American Tuna

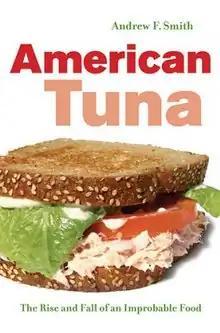
First edition

American Tuna: The Rise and Fall of an Improbable Food is a 2012 non-fiction book by Andrew F. Smith, published by the University of California Press.